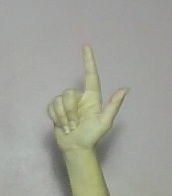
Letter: laam